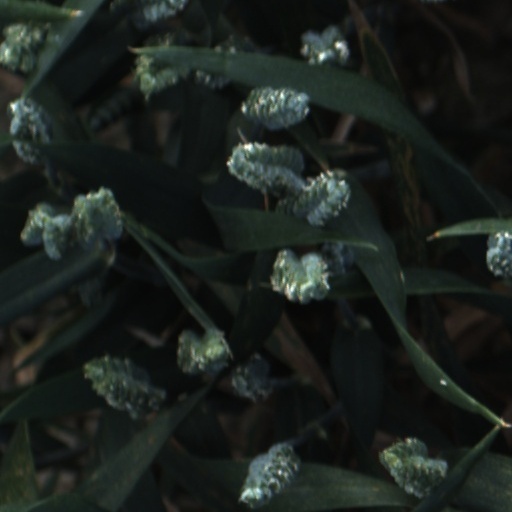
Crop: wheat